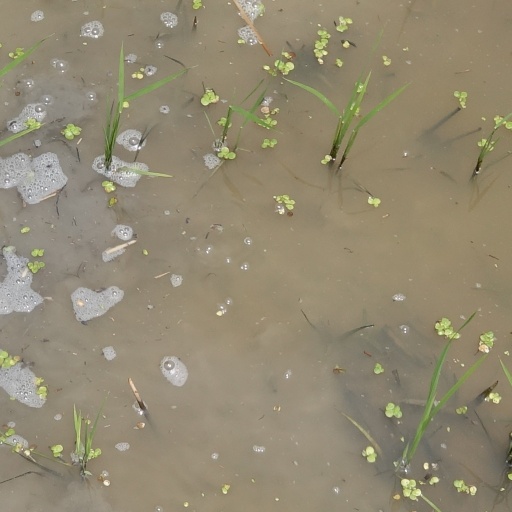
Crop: rice